Battle of Tskhinvali

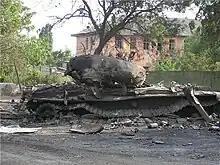
Burned Georgian T-72 tank

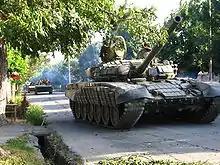
A Russian armoured column in South Ossetia.

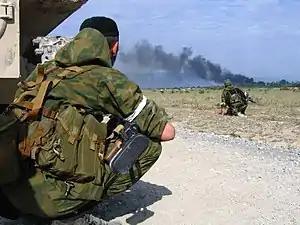
The Russian Army's Vostok Battalion in South Ossetia.

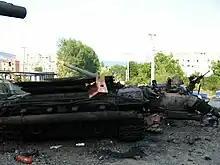
A destroyed Georgian tank in Tskhinvali.

After the war, Denis Sidristy, captain in the 135th Regiment, said in the interview published by "Krasnaya Zvezda" that his unit was sent to Tskhinvali on 7 August. Sidristy said that he saw the Georgian midnight assault of Tskhinvali. According to a senior Russian official, General Nikolai Uvarov, the first Russian battle unit (135th Motorized Rifle Regiment) was deployed around dawn on 8 August after the Georgian attack and they entered the Roki Tunnel into South Ossetia by 14:30 on August 8; however, due to fierce confrontation from Georgian troops, the Russian battalion managed to arrive in Tskhinvali the following evening. Georgia instead asserted that first Georgian encounter with the Russian troops took place at the tunnel before the dawn of August 8.